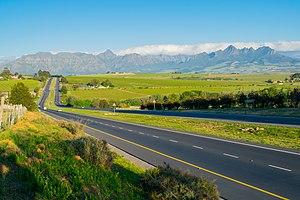
Le district de Cape Winelands, anciennement district du Boland, est un district municipal d'Afrique du Sud, situé dans la province du Cap-Occidental.